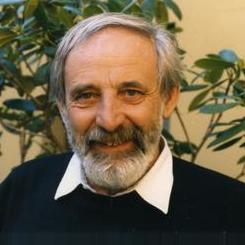
Age: 62